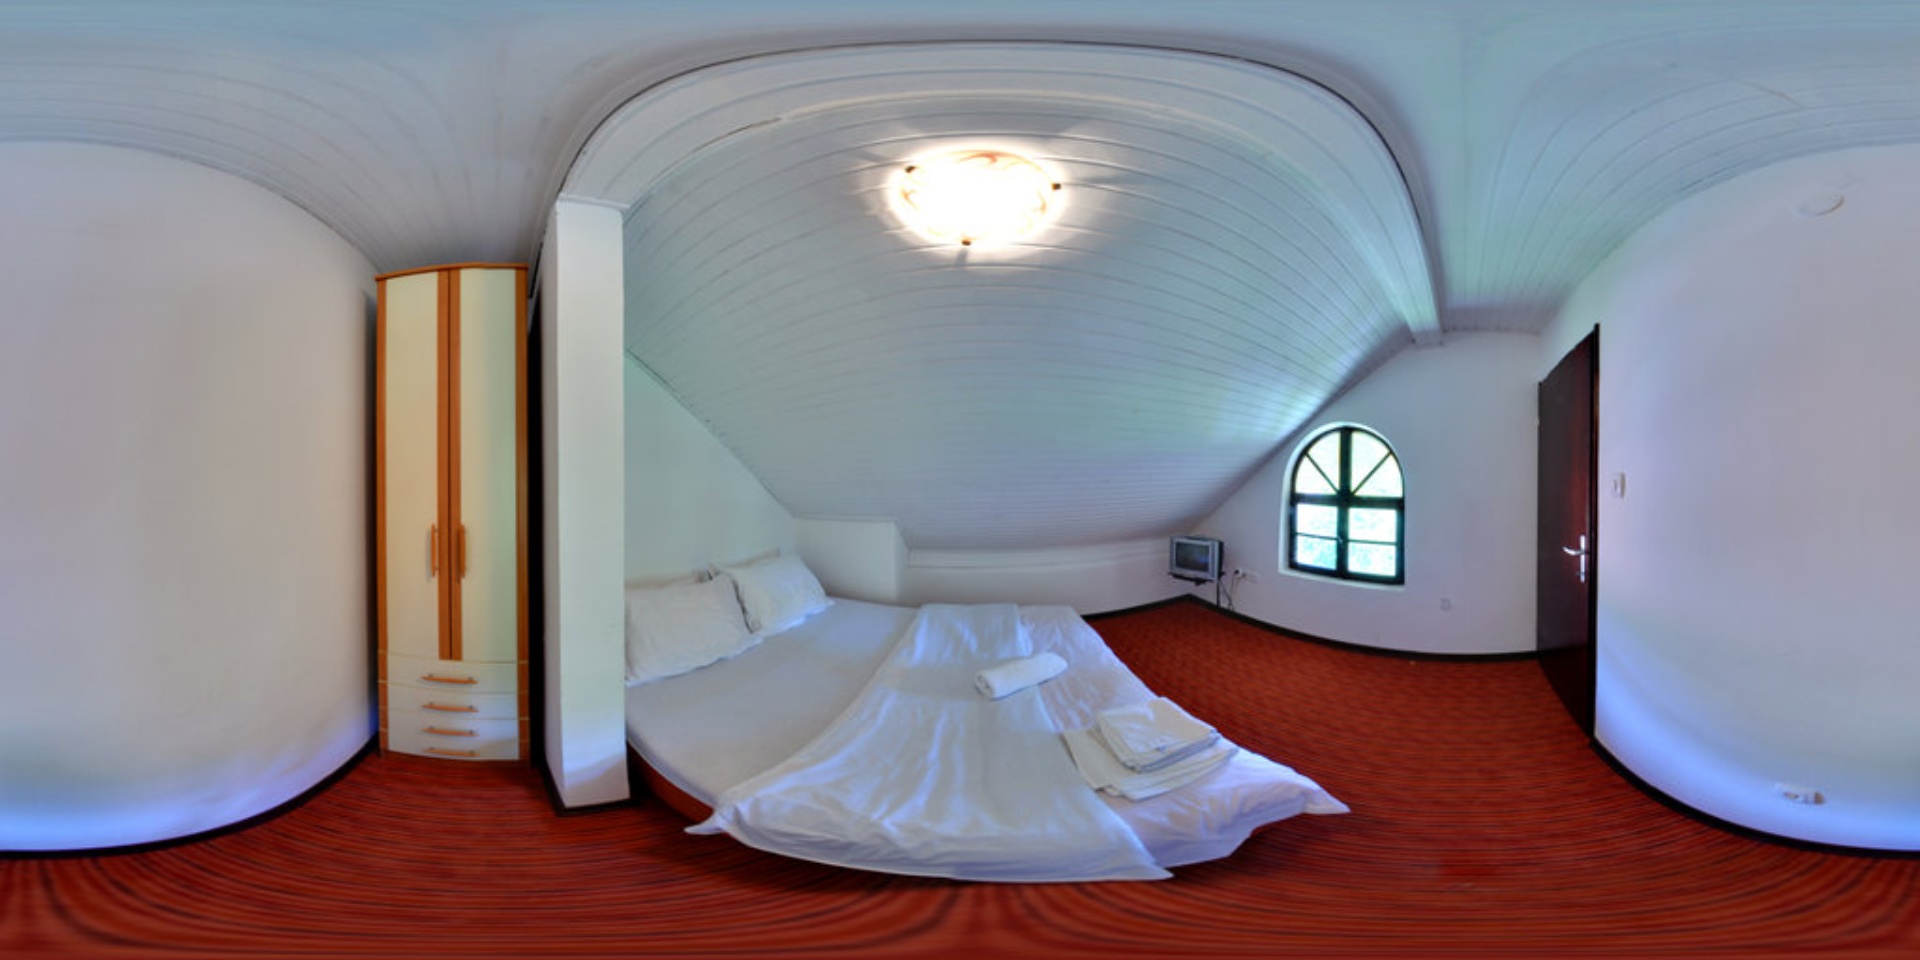
Referred object: the small TV near the arched window

Referred object: turn slightly left to find the bed ahead

Referred object: the small TV opposite the bed